HMAS Albatross (air station)

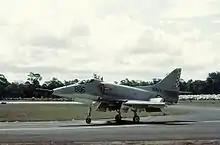
A-4 Skyhawk at Nowra in 1969.

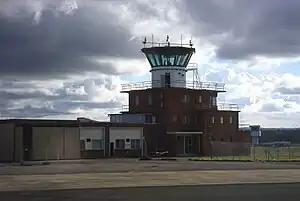
The control tower at NAS Nowra photographed in early 2003, shortly before it was demolished and replaced by another tower, just visible in the background.

HMS "Nabswick" (Mobile Naval Air Base / MONAB 5) moved from the nearby Jervis Bay airfield to Nowra where it operated until 18 March 1946 when the unit was decommissioned and the site was returned to the RAAF.